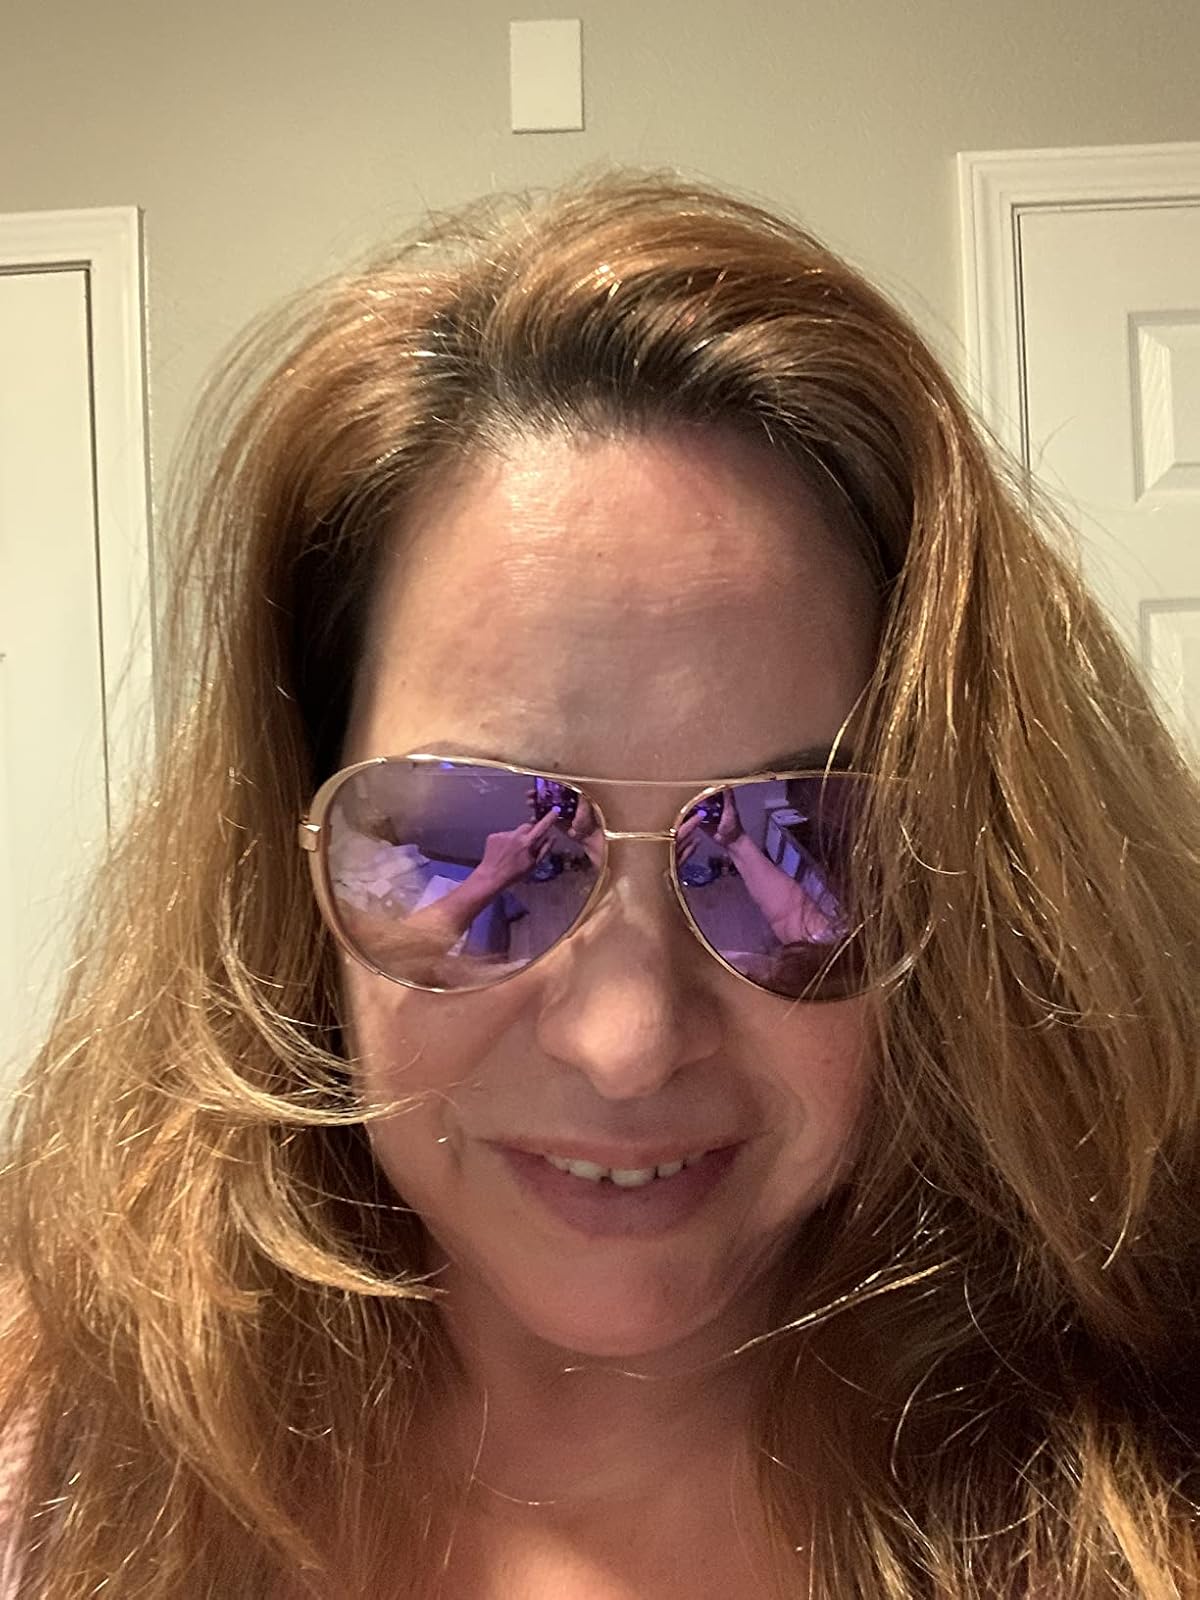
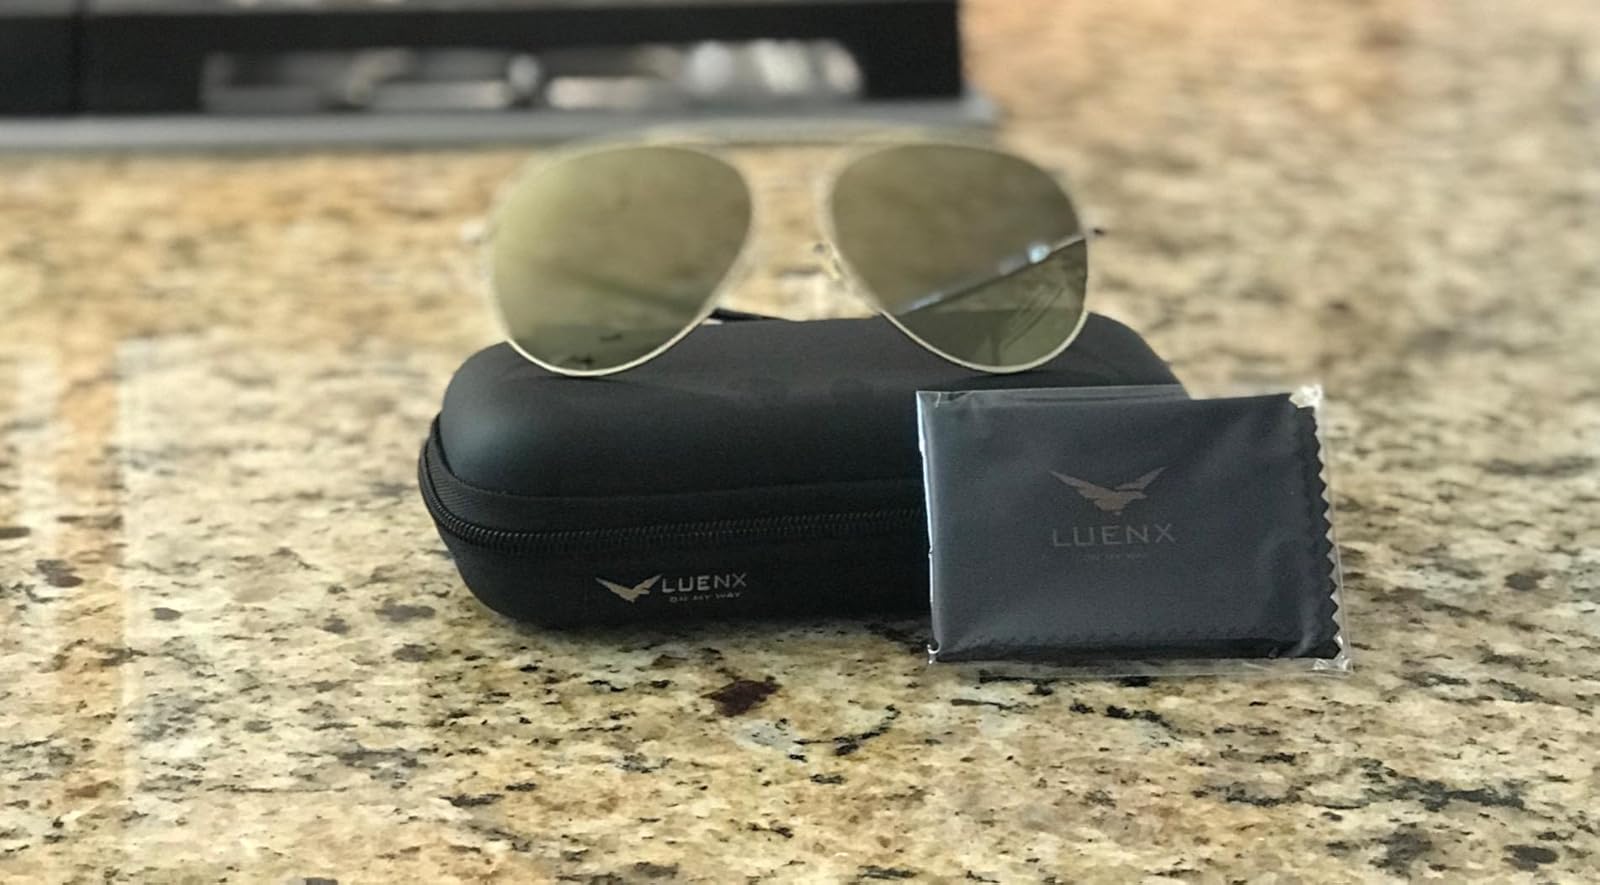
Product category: accessories_sunglasses
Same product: no